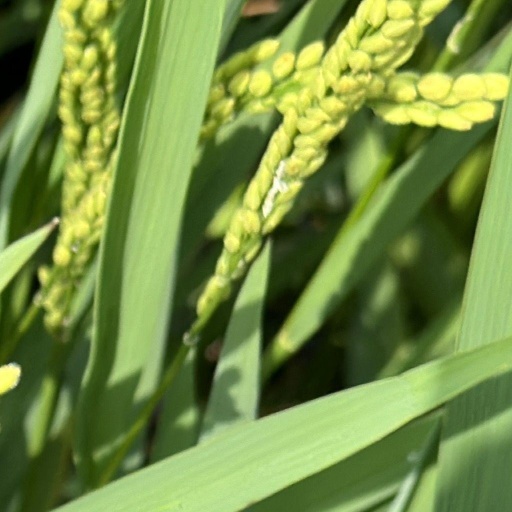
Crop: rice